Roman funerary practices

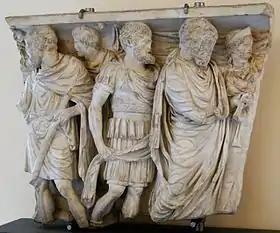
Fragment of a relief from a sarcophagus depicting stages of the deceased's life: religious initiation, military service, and wedding (mid-2nd century AD)

Mourners were expected to wear the dress appropriate to the occasion, and to their station; an elite male citizen might wear a "toga pulla" (a "dark" toga, reserved for funerals). If the deceased was a male citizen, he was dressed in his toga; if he had attained a magistracy, he wore the toga appropriate to that rank; and if he had earned a wreath in life, he wore one in death. Wreaths also are found in burials of initiates into mystery religions.